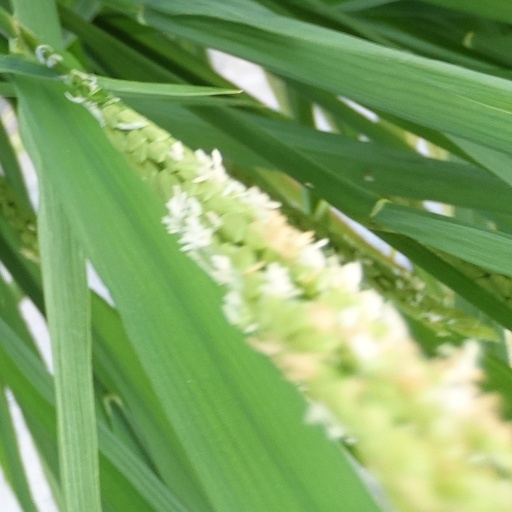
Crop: rice